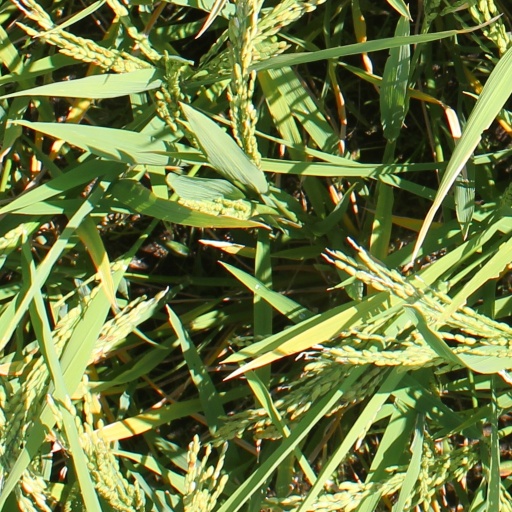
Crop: rice